Larry Hogan

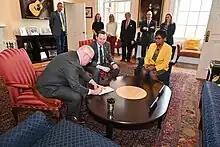
Hogan signs a bill adopting new congressional districts for Maryland on April 4, 2022

Roy McGrath was Hogan's chief of staff for two months in 2020, until "The Baltimore Sun" broke news of a $233,647 severance he received in 2020 upon leaving the Maryland Environmental Service to take the chief of staff position. According to an affidavit obtained by the "Baltimore Banner", Hogan was alerted of the payout during a phone call with his lawyer on August 2nd, 2020. He called McGrath into his office the next day to discuss the payout, but did not take any action until "The Sun" article was released. Hogan maintained that he did not know about the severance payment, and ordered an audit of the Maryland Environmental Service following his resignation. McGrath was facing wire fraud and embezzlement charges when he became a fugitive after failing to show up to federal court in a Baltimore trial wherein Hogan was to be called as a witness. McGrath died on April 3, 2023 by simultaneously shooting himself and being shot by an FBI agent during a confrontation in Knoxville, Tennessee.